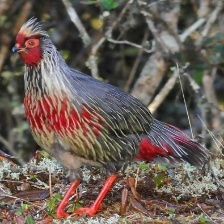
Species: BLOOD PHEASANT
Scientific name: ITHAGINIS CRUENTUS